USS PGM-3

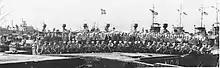
Officers and crew of PGM Division One, Shanghai, China, October or November, 1945. Six radar masts seen behind the men belong to the following ships: USS "PGM-1", USS "PGM-2", USS "PGM-3", USS "PGM-4", USS "PGM-5", USS "PGM-6"

On 5 November the "PGM-3" departed the Nippon Yusen Kaisha wharf at Shanghai and made its way to the Yangtze River, where it moored to USS "Robinson" briefly, then proceeded to an anchorage 3 miles west of Chung Poasha. At this location the ship observed Japanese mine sweeping operations and returned at the end of the day to moor overnight at the USS "Robinson". "PGM-3" was stationed on the Yangtze River the next day, two miles west of Middle Island, where it continued to monitor Japanese mine sweeping operations, returning at the end of the day to moor at the USS "Robinson" off Blockhouse Island. On 7 November, "PGM-3" was underway at 0630 hours following minesweepers on various courses, stationed 1000 yards astern, returning to USS "Robinson" at the end of the day. The ship was engaged in the same activity the next day and was relieved at 0815 hours on 9 November. "PGM-3" returned to Shanghai on 10 November and returned to mine sweep operations on the Yangtze the following day, serving duty as safety ship, and moored overnight at USS "Robinson". On 12 November the ship concluded its duties as safety vessel and arrived back at Shanghai at 1642 hours, mooring next to "PGM-1" at the Old NingPo wharf. "PGM-3" remained at Shanghai until 27 November, when it departed to return to the Philippines.